Phillip Walker House

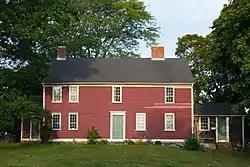
Walker House in 2012

The Phillip Walker House (also known as the Philip Walker House or Deacon Walker House) is a historic American Colonial house in East Providence, Rhode Island. It is the oldest known house in East Providence.